Agecroft Cemetery

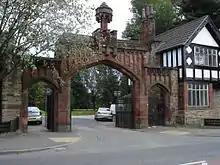
Agecroft Cemetery main entrance, Langley Road

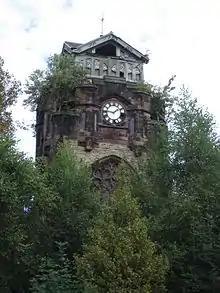
Mortuary chapel clock tower

Agecroft Cemetery and Crematorium is a public cemetery in Pendlebury, Salford, Greater Manchester.